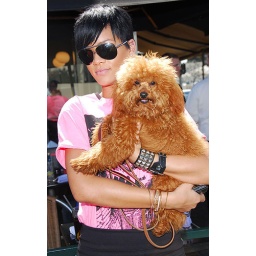
Rihanna and her dog Oliver spotted in Los Angeles on April 11